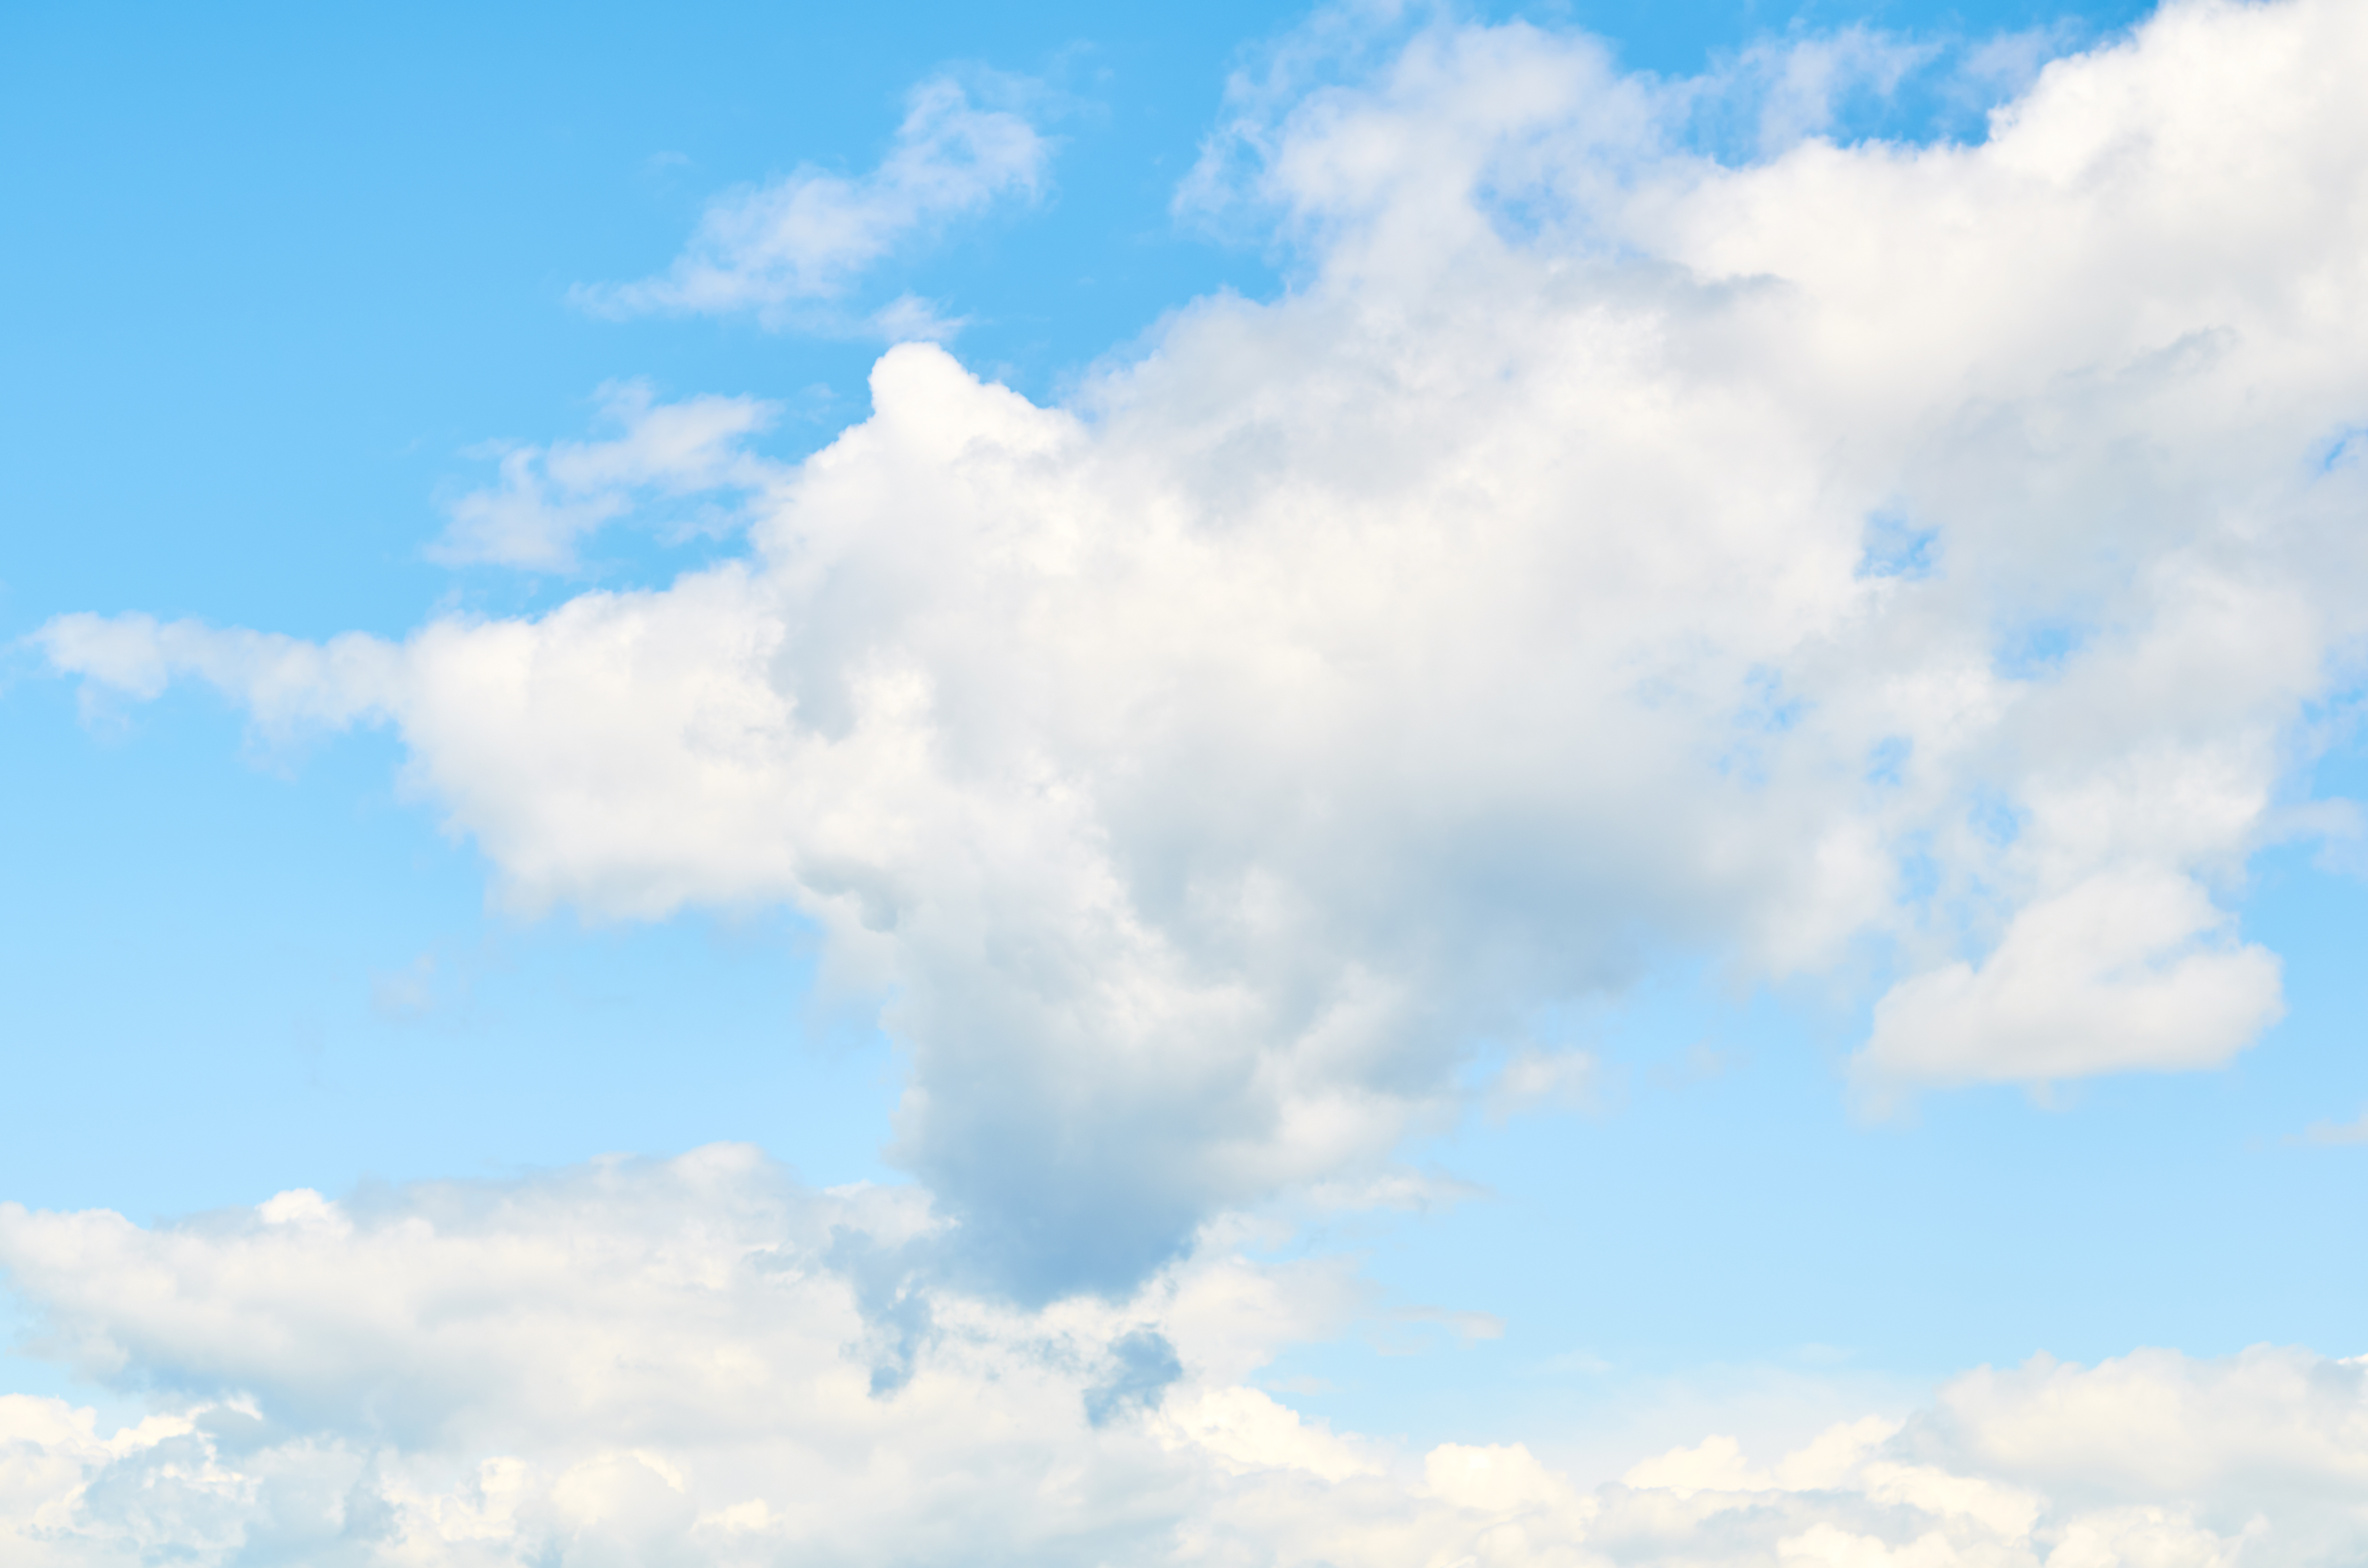
sky, cloud, daytime, blue, cumulus, atmosphere, meteorological phenomenon, azure, atmospheric phenomenon, calm, sunlight, horizon